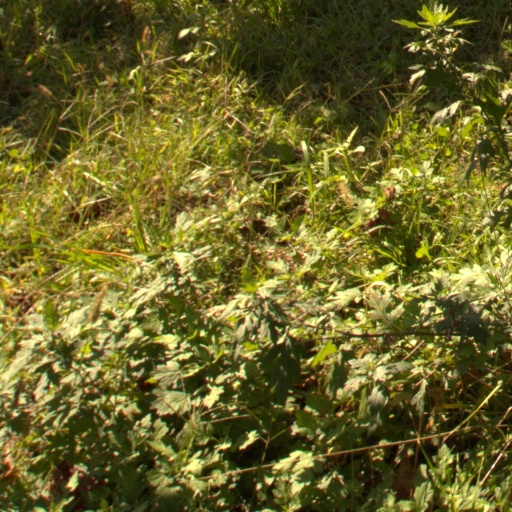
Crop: grape